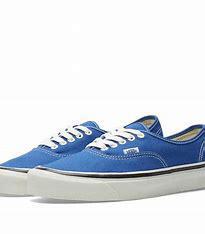
Brand: Vans
Model: Authentic 44 DX